Heinrich von Bobenhausen

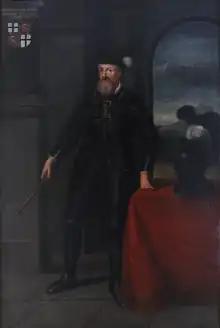
16th century portrait of Bobenhausen

Heinrich von Bobenhausen (c. 1514 - March 21, 1595) was the 41st Grandmaster of the Teutonic Knights, reigning for close to two decades from 1572 to 1590.